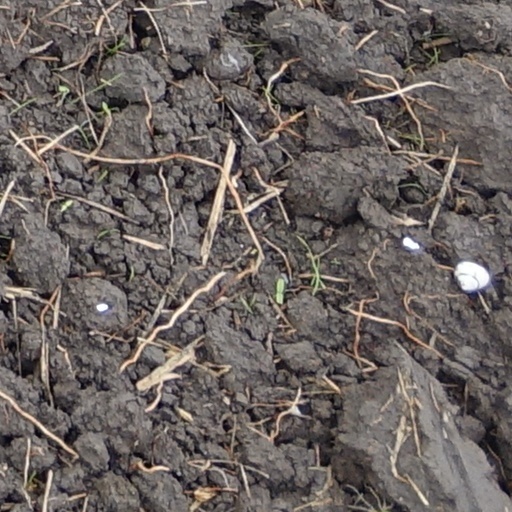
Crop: wheat